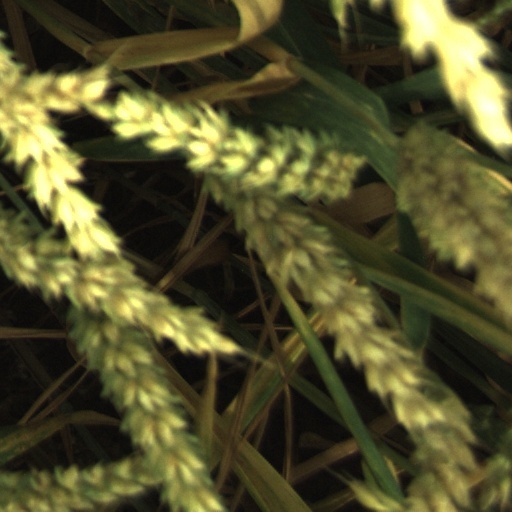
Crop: wheat